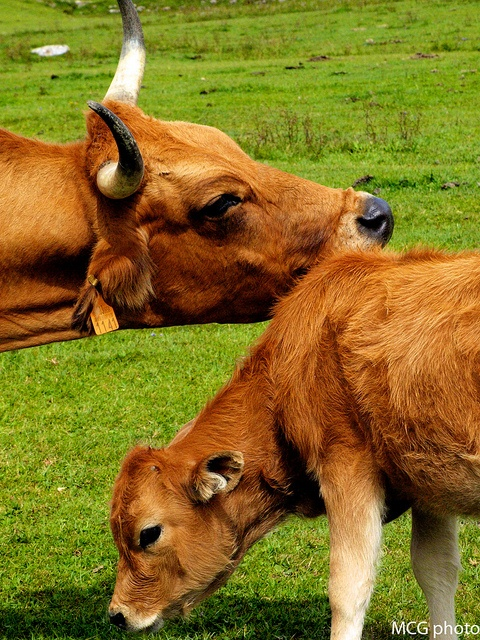
a couple of cows that are in a field
Cow caring for young while standing in grassy field.
A couple of brown cows standing on top of a green field.
A cow caring for a baby, in a grassy area.
A cow is licking a calf in a field.